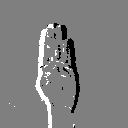
ASL letter: b